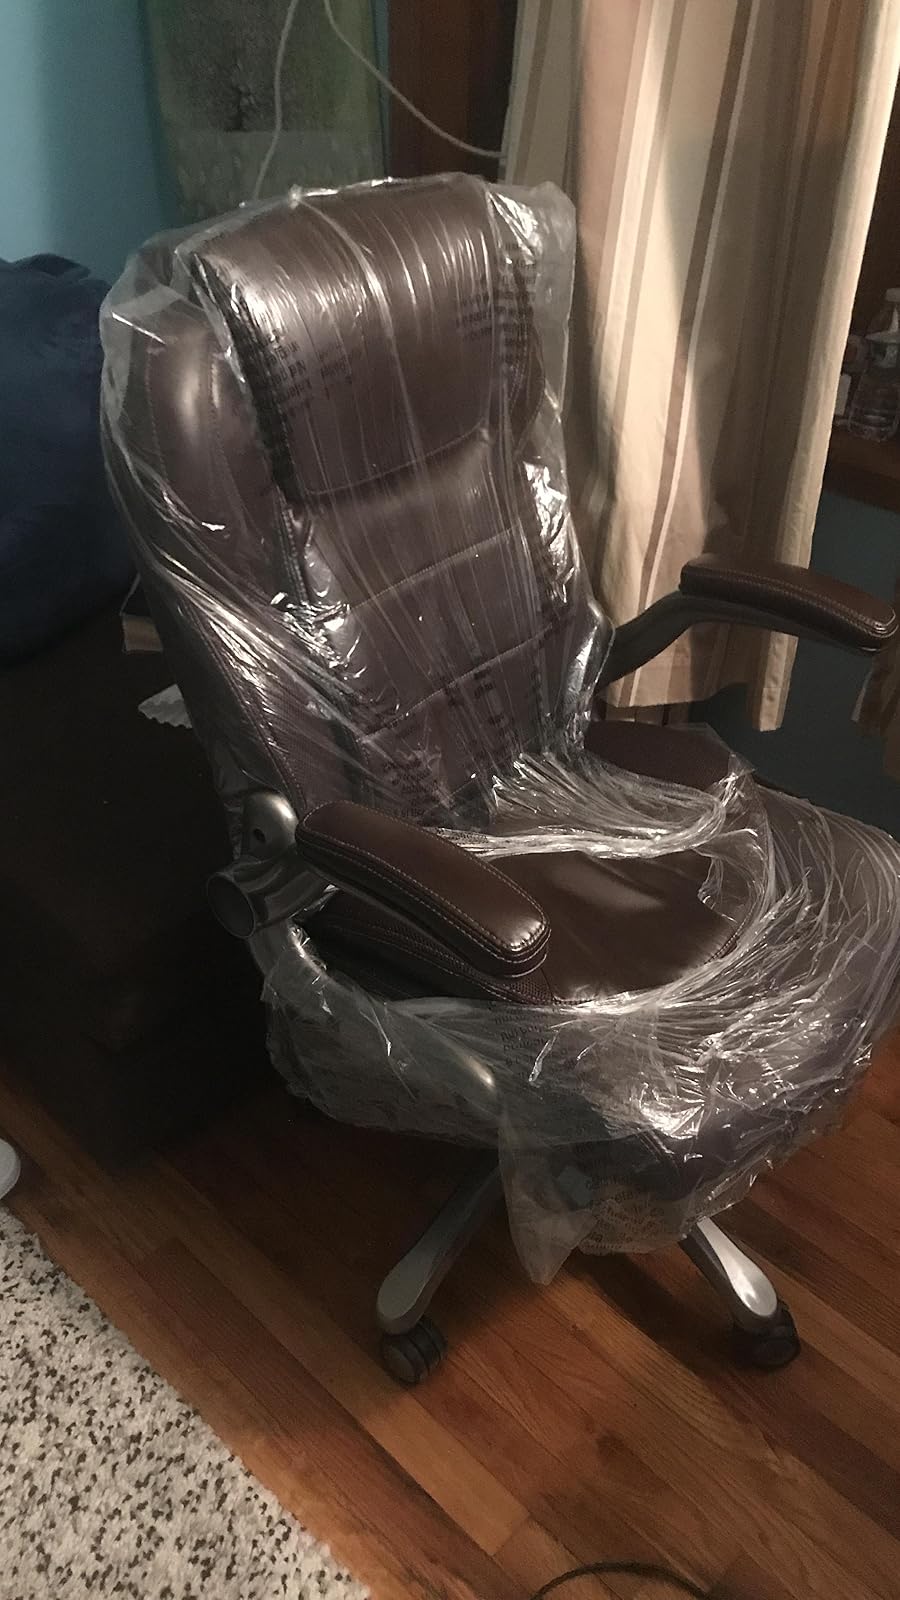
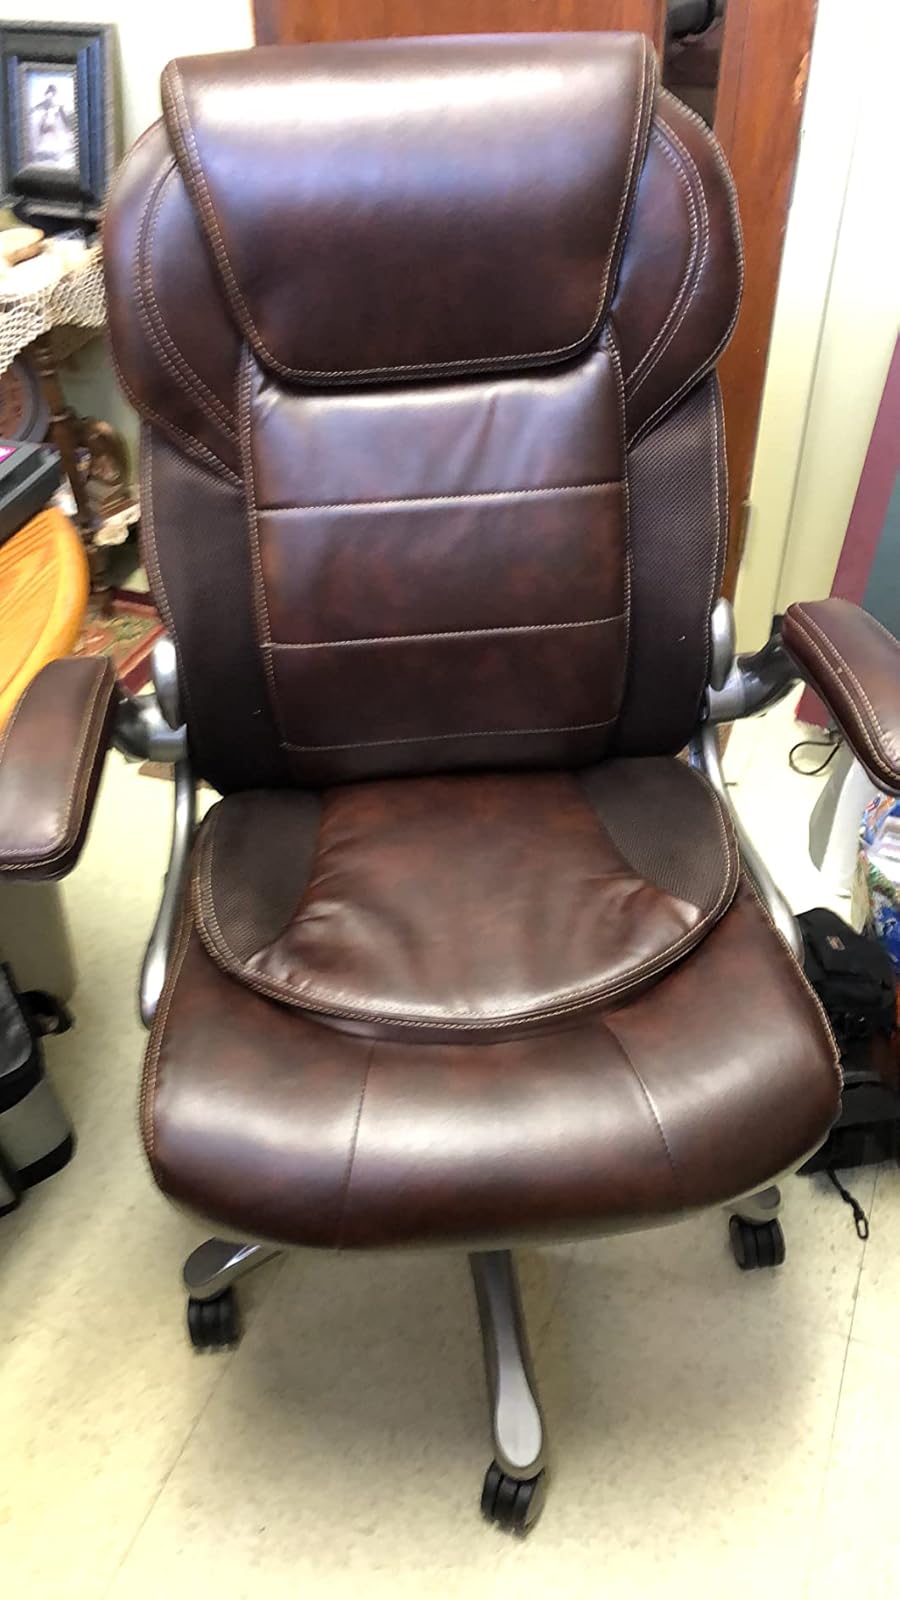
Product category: items_chair
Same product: yes